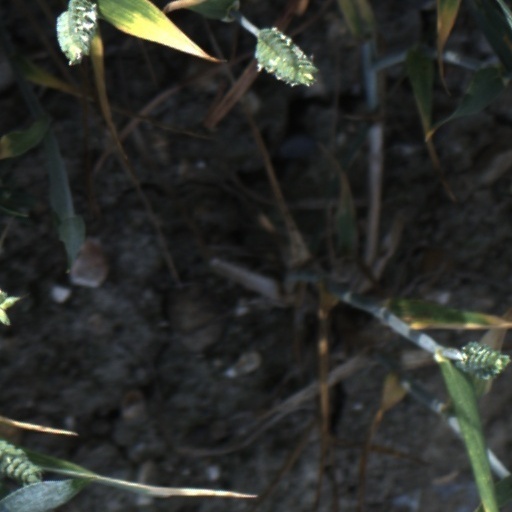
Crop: wheat